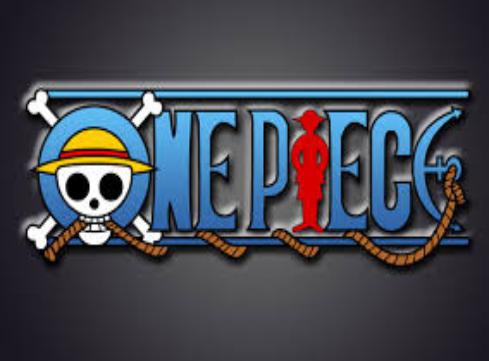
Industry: Leisure